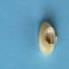
Maize quality: Bad